John Wheelwright

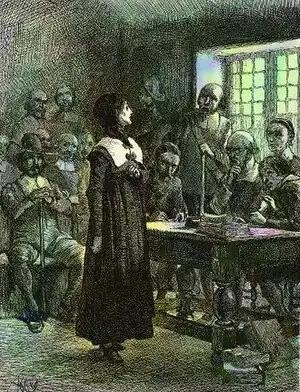
Anne Hutchinson, related to Wheelwright by marriage, was one of the first to be blamed for the colony's difficulties during the Antinomian Controversy.

Wheelwright was ordained a deacon on 19 December 1619, and the following day was ordained a priest in the Church of England. On 8 November 1621 he married Mary Storre, the daughter of Thomas Storre, who was the vicar of Bilsby. In April 1623, following the death of his father-in-law, Wheelwright was instituted as the vicar of Bilsby. His first wife died in 1629, and was buried in Bilsby on 18 May. He soon thereafter married Mary Hutchinson, a daughter of Edward Hutchinson of Alford, and a sister of William Hutchinson, whose wife was Anne Hutchinson.